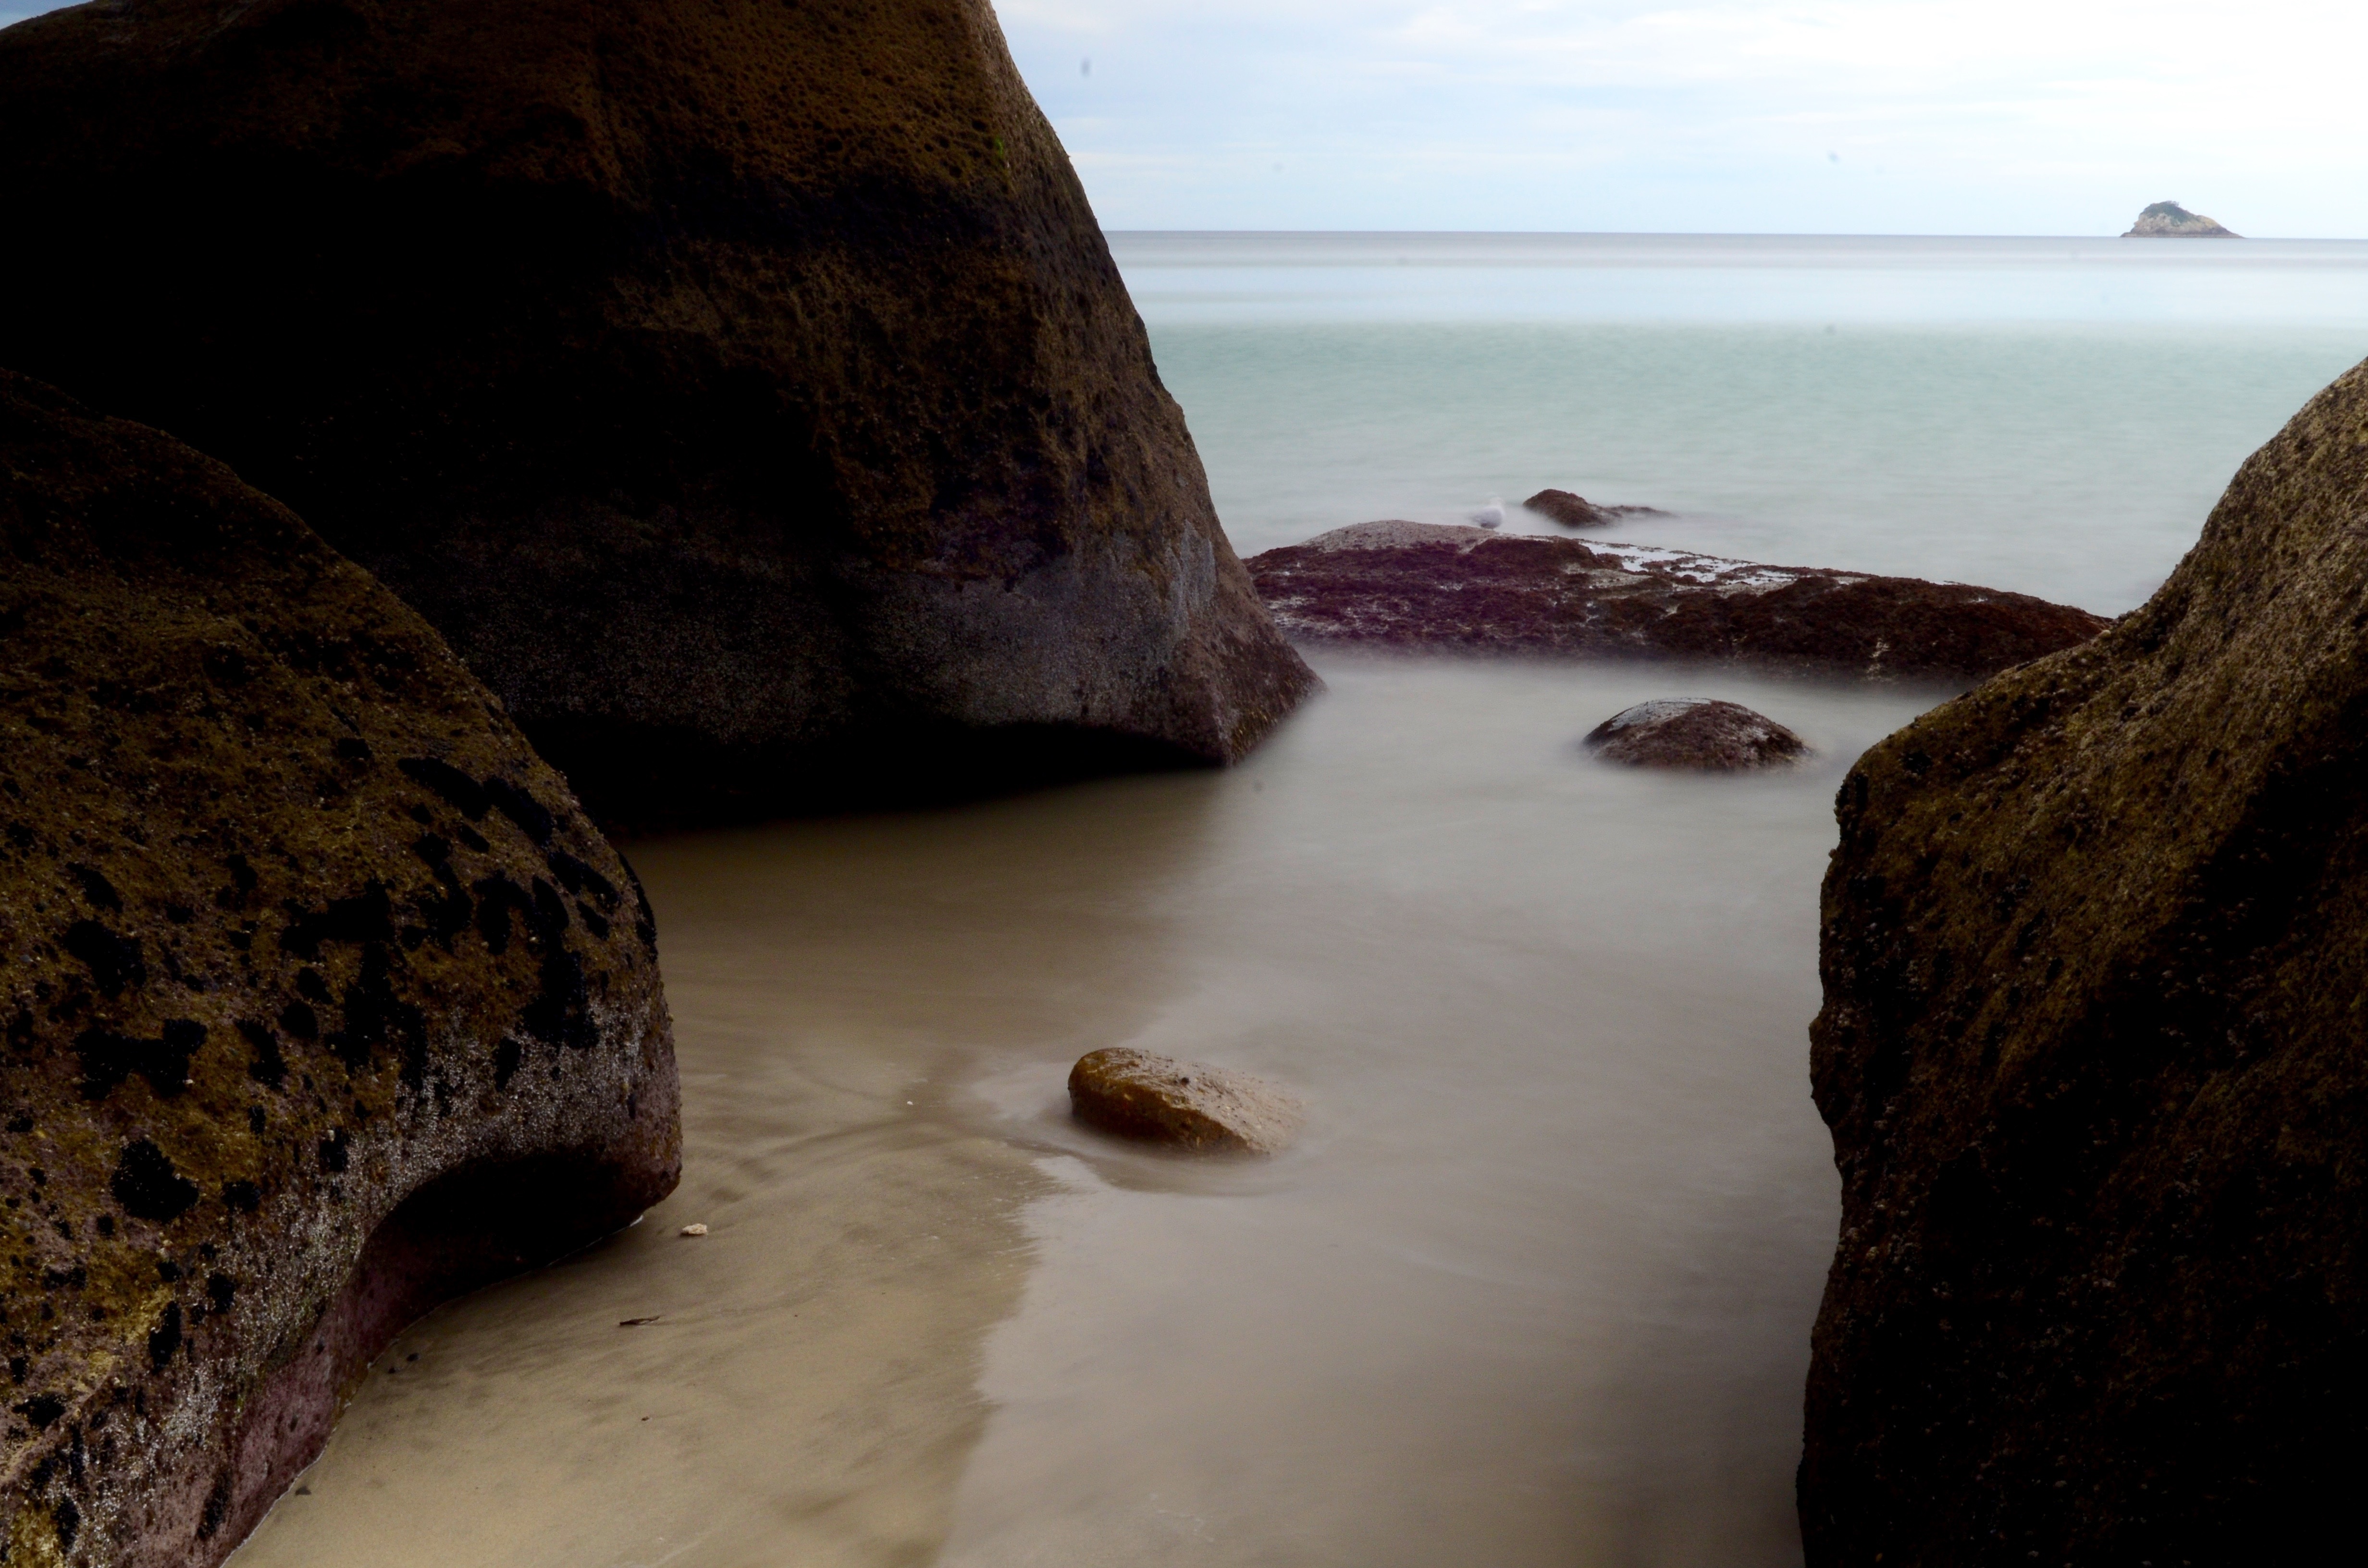
beach, sea, coast, water, sand, rock, ocean, shore, wave, reflection, bay, terrain, material, body of water